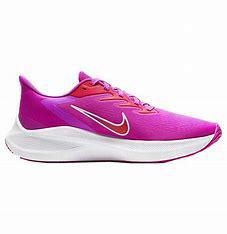
Brand: Nike
Model: Air Zoom Winflo 7